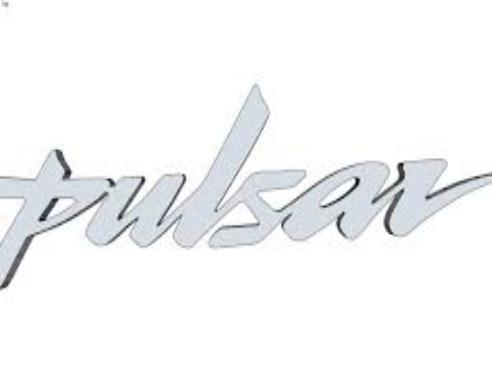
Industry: Others